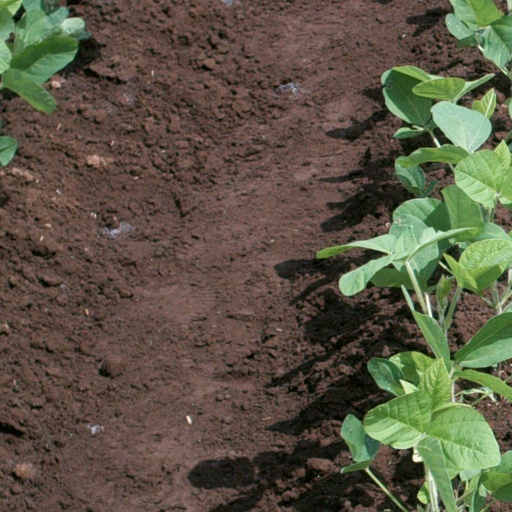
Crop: soybean